David Robertson (baseball)

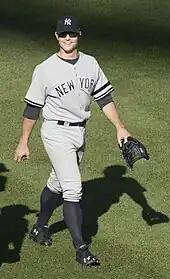
Robertson with the Yankees in 2017

On July 18, 2017, the White Sox traded Robertson, Todd Frazier, and Tommy Kahnle to the New York Yankees for Blake Rutherford, Tyler Clippard, Ian Clarkin, and Tito Polo. In his first appearance after the trade, Robertson struck out the side in the seventh inning to preserve a 5–1 lead against the Seattle Mariners. In the 2017 regular season for the Yankees, he was 5–0 with a save and a 1.03 ERA, and 51 strikeouts in 35 innings, averaging 13.1 strikeouts per nine innings.